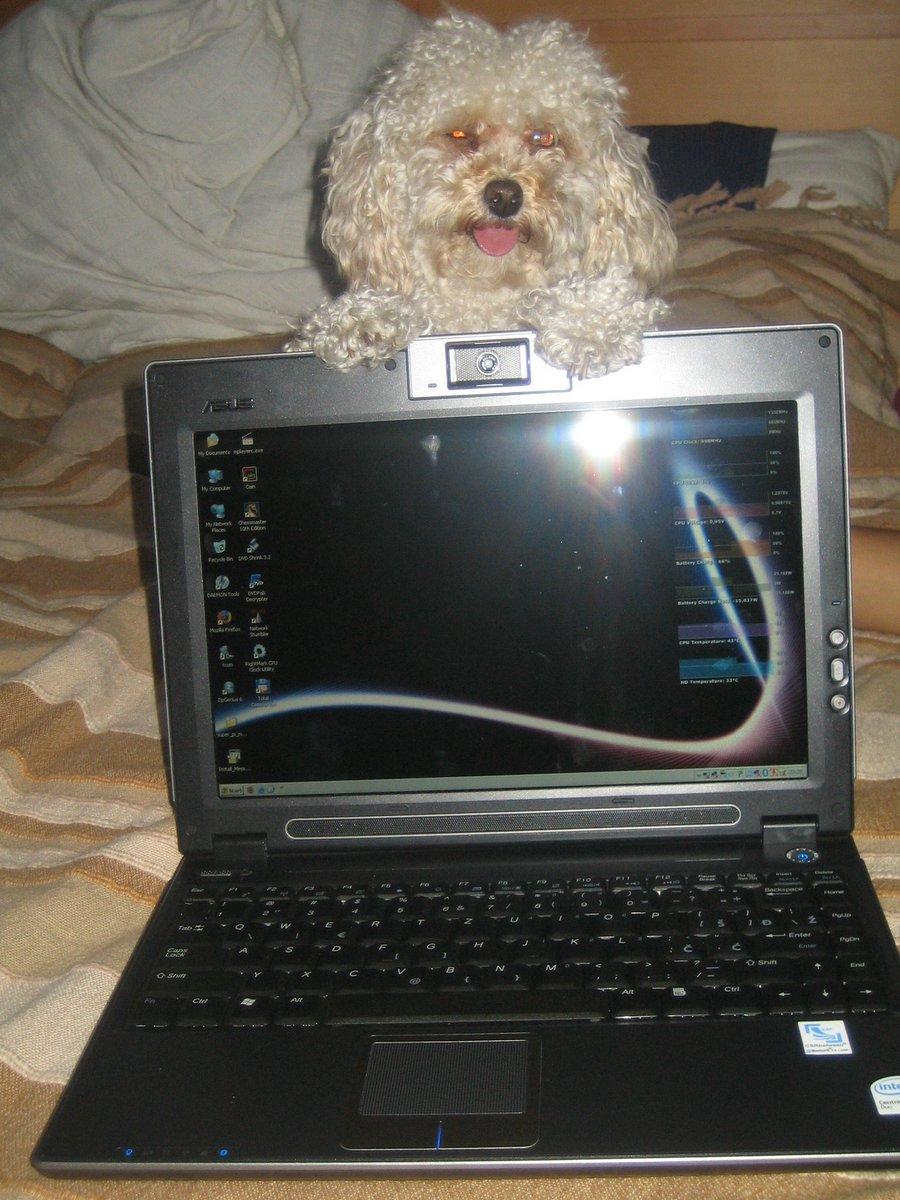
Breed: Poodle